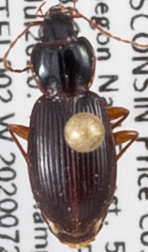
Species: Synuchus impunctatus
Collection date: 2020-07-28
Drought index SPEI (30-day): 2.09
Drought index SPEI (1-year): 1.69
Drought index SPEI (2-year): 2.09